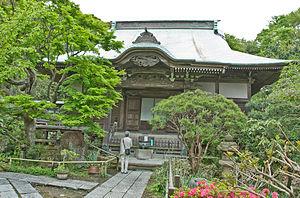
Le Ryōgonzan Renge-in Myōhō-ji est un temple bouddhiste de la secte Nichiren situé à Kamakura, au Japon. Il fait partie de l'une des trois fondations construites à proximité du site de Matsubagayatsu, ou vallée d'aiguilles de pins où Nichiren, fondateur de la secte bouddhiste qui porte son nom, est censé avoir eu sa cabane.